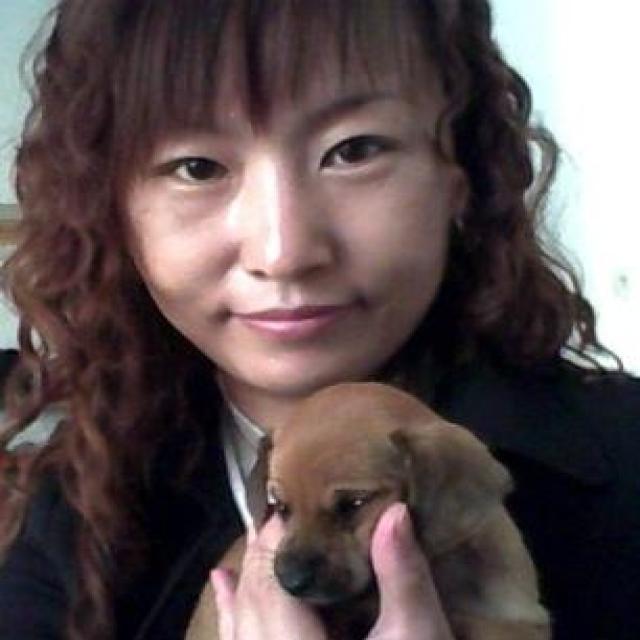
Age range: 21-44